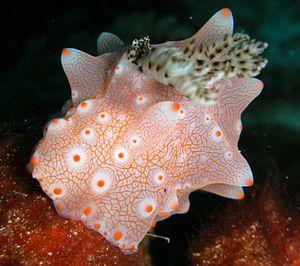
Les Doridacea forment un infra-ordre de mollusques de l'ordre des nudibranches. Morphologiquement, on les appelle les nudibranches « doridiens ».
Halgerda est un genre de nudibranches de la famille des Discodorididae.
Les Euctenidiacea forment un sous-ordre de mollusques de l'ordre des nudibranches, le second étant celui des Dexiarchia.